El Gallo Formation

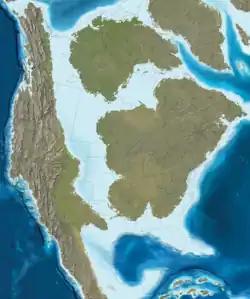
Paleogeography of the Campanian, showcasing what North America was like during the time range the formation spans

The El Gallo Formation is a geological formation in Mexico whose strata date back to the Late Cretaceous, from the Santonian to the Maastrichtian. Dinosaur remains are among the fossils that have been recovered from the formation.